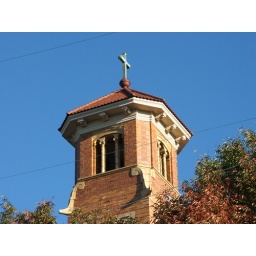
The bell tower at St. James catholic church in Louisville, Kentucky. St. James is built with beautiful orange glazed bricks.